Neue Pinakothek

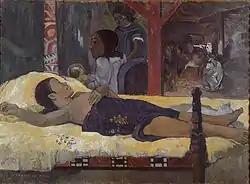
Gauguin's "The Birth of Christ" (1896), which brought Hugo von Tschudi to Munich and became the foundation of the Pinakothek's modern art collection.

Ludwig I of Bavaria began to collect contemporary art already as crown prince in 1809 and his collection was steadily enlarged. When the museum was founded, the separation to the old masters in the Alte Pinakothek was fixed with the period shortly before the turn of the 19th century, which has become a prototype for many galleries.